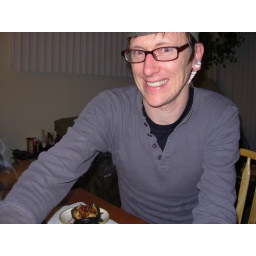
Instead of a cake my mom got me a huge platter of baklava with (near) 33 candles in it.